Bleachers (novel)

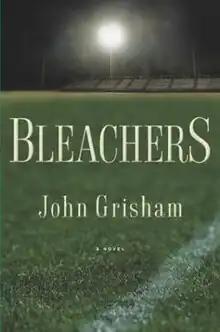
First edition cover

Bleachers is a sports novel by John Grisham, first published on September 9, 2003. The hardcover edition was published by Doubleday and the paperback edition by Dell. The book focuses on whether the famous Eddie Rake, former coach of the Messina High School football team, was loved or hated by his former players.